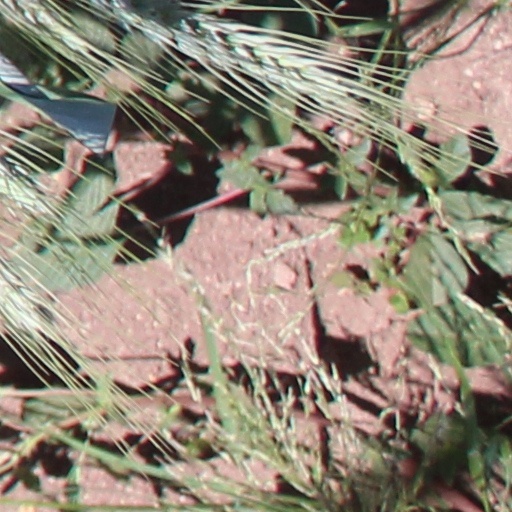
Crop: wheat